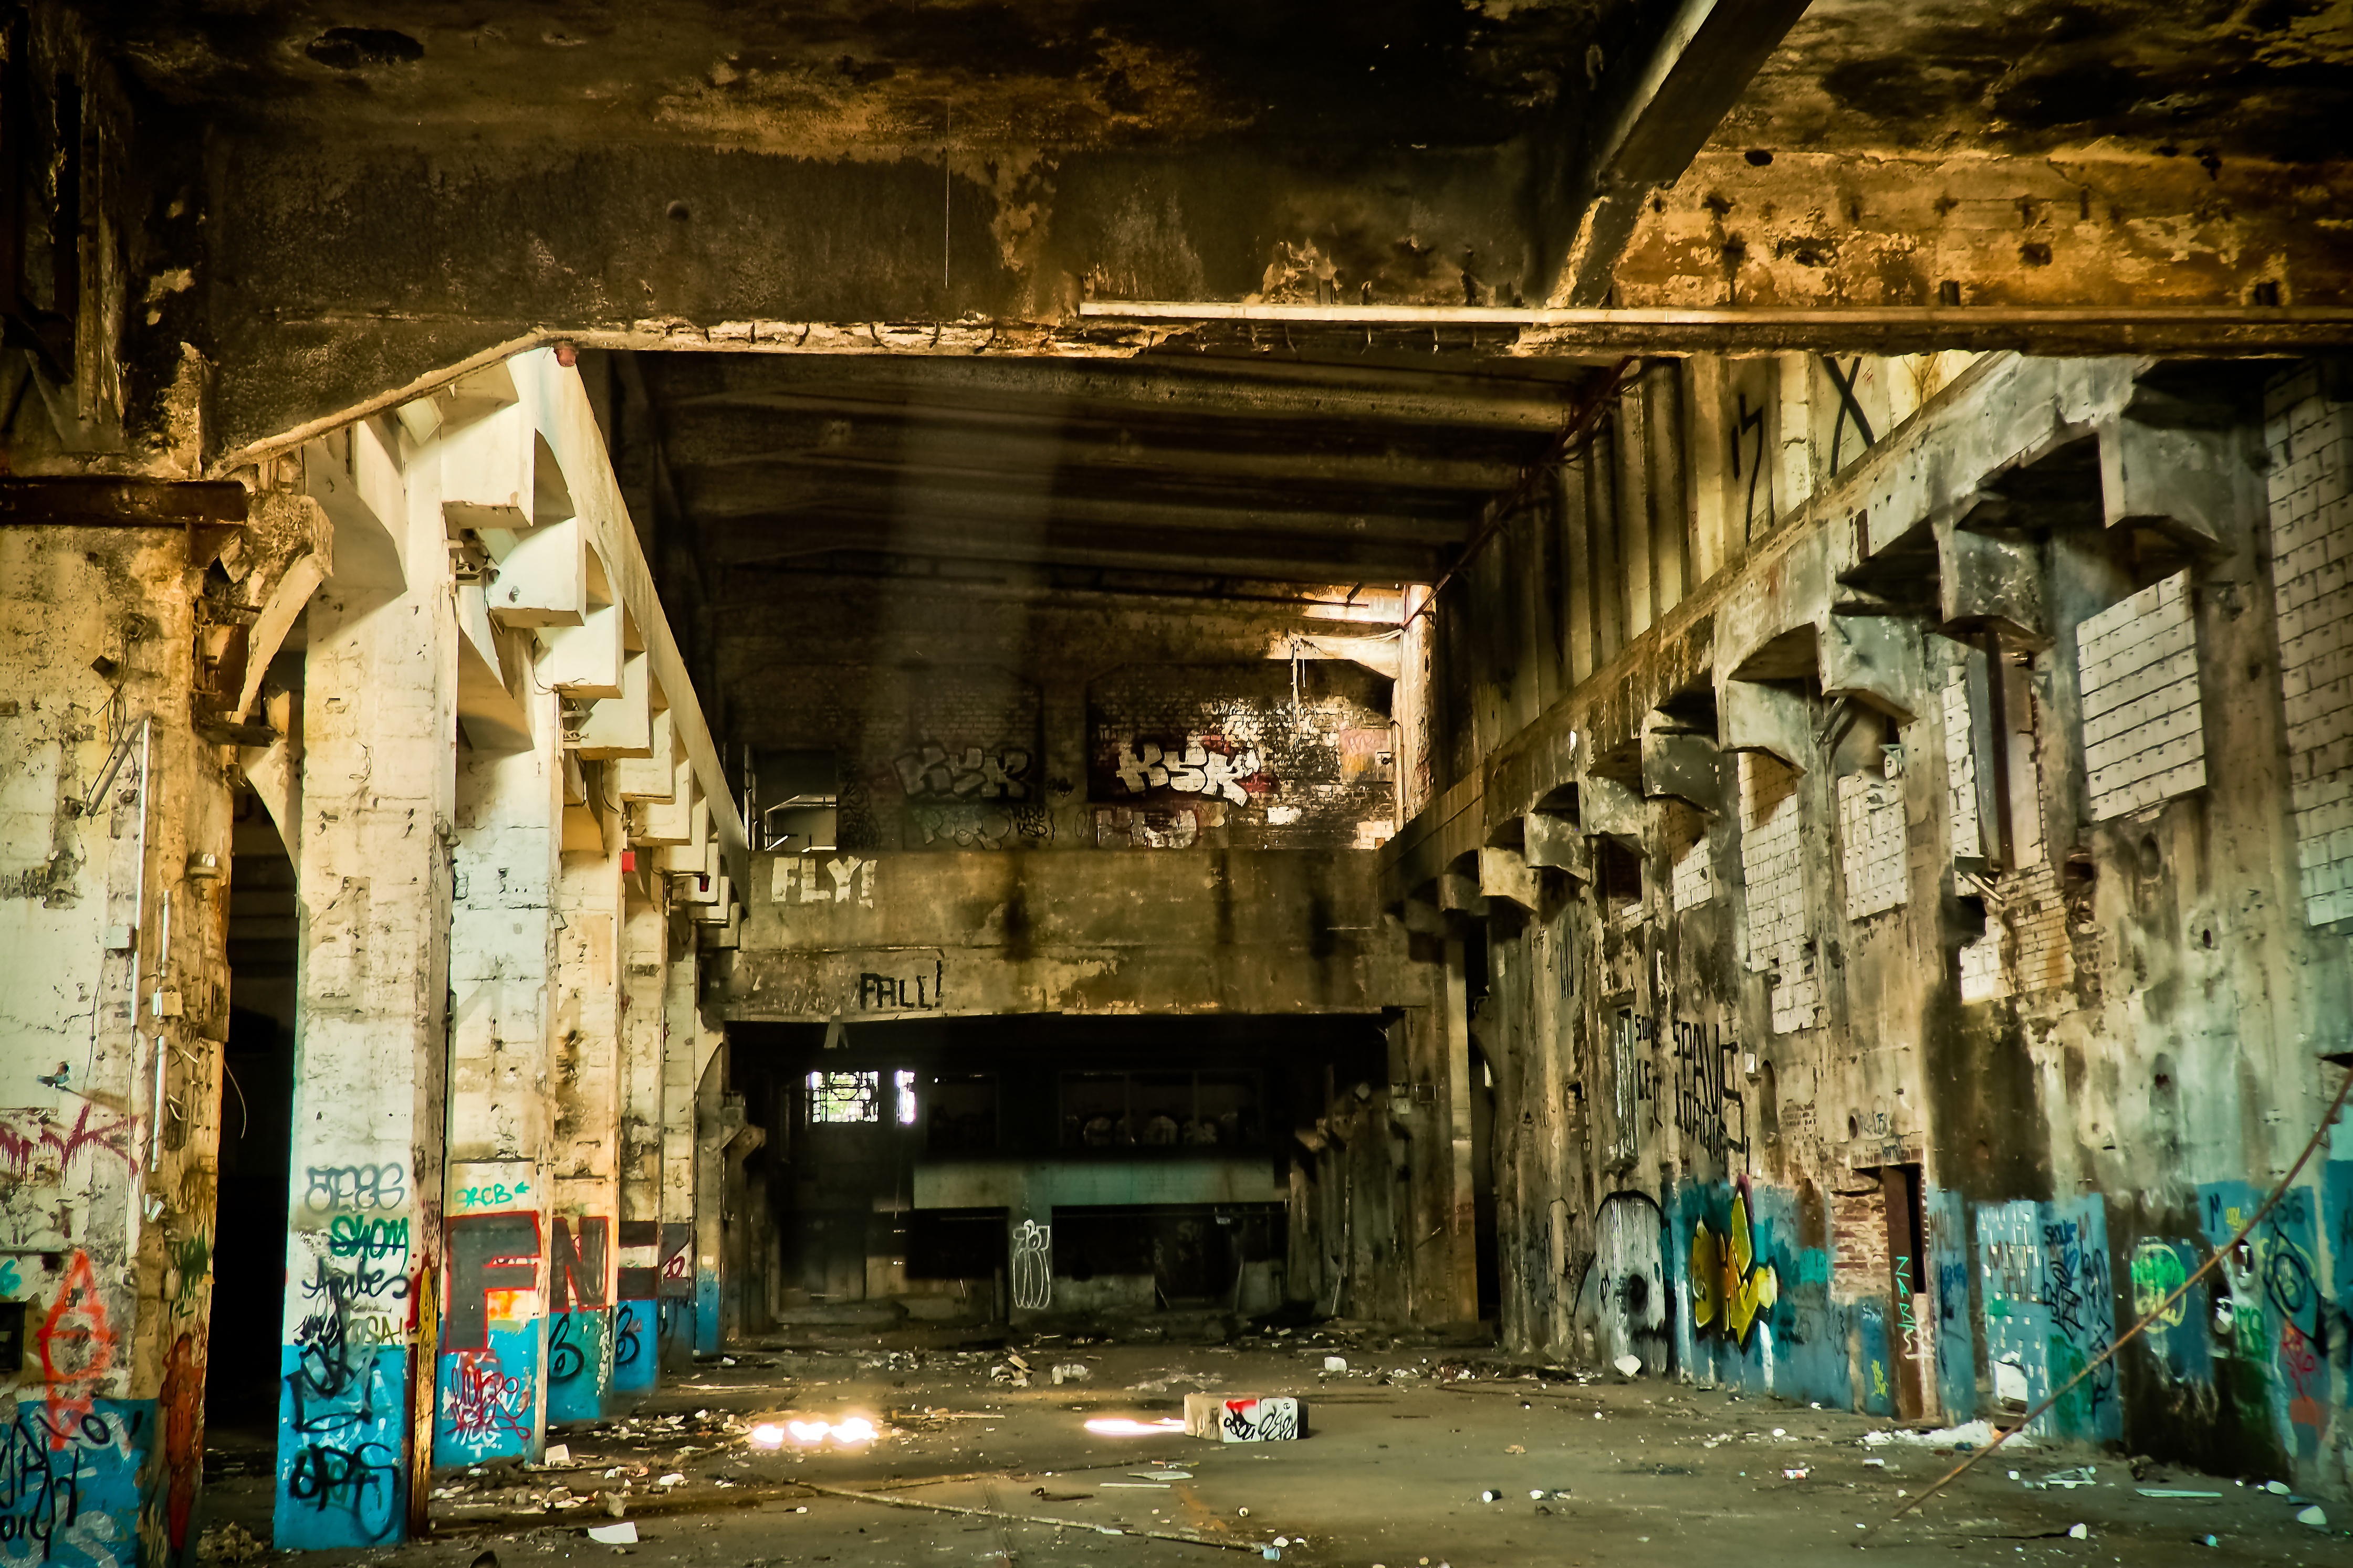
architecture, street, night, building, old, alley, city, atmosphere, dark, dirt, hall, broken, factory, dirty, empty, industry, decay, ruin, room, old building, graffiti, destroyed, weathered, transience, infrastructure, neglected, dilapidated, weird, creepy, gloomy, rooms, destruction, mood, past, forget, end, transient, leave, wall painting, industrial plant, lost places, pforphoto, break up, industrial building, factory building, lapsed, old factory, ailing, threatening, run down, urban area, ancient history, human settlement